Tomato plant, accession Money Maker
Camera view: horizontal (90 deg, fisheye); turntable rotation: 30 degrees
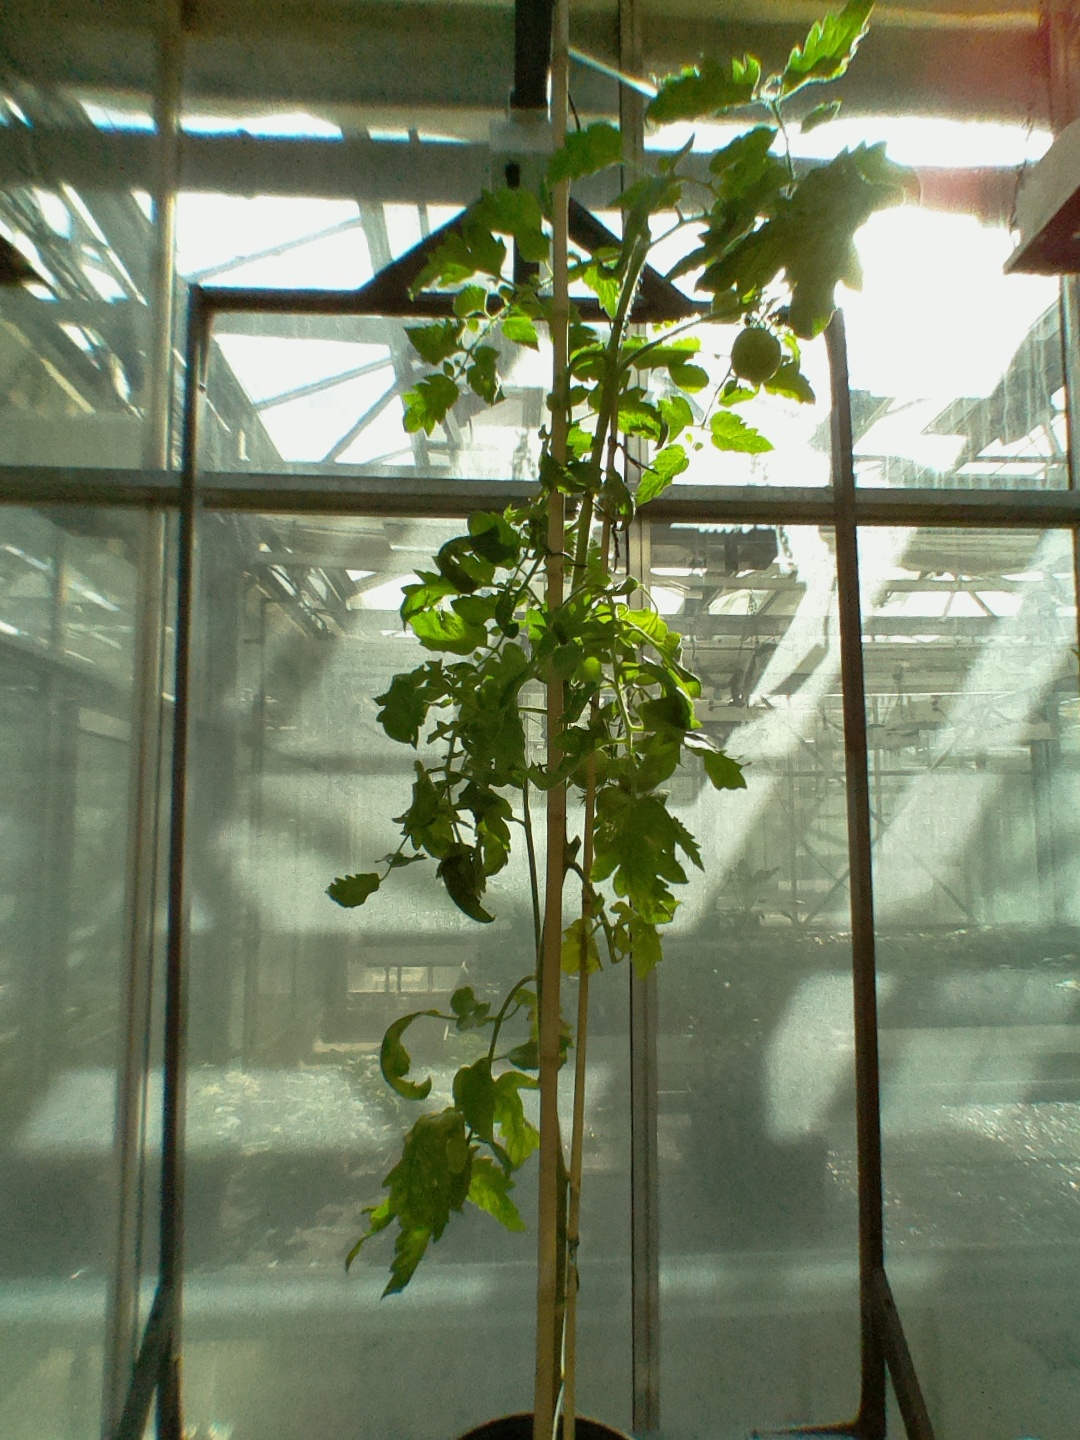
BBCH growth stage 76: 60%-70% of final fruit size